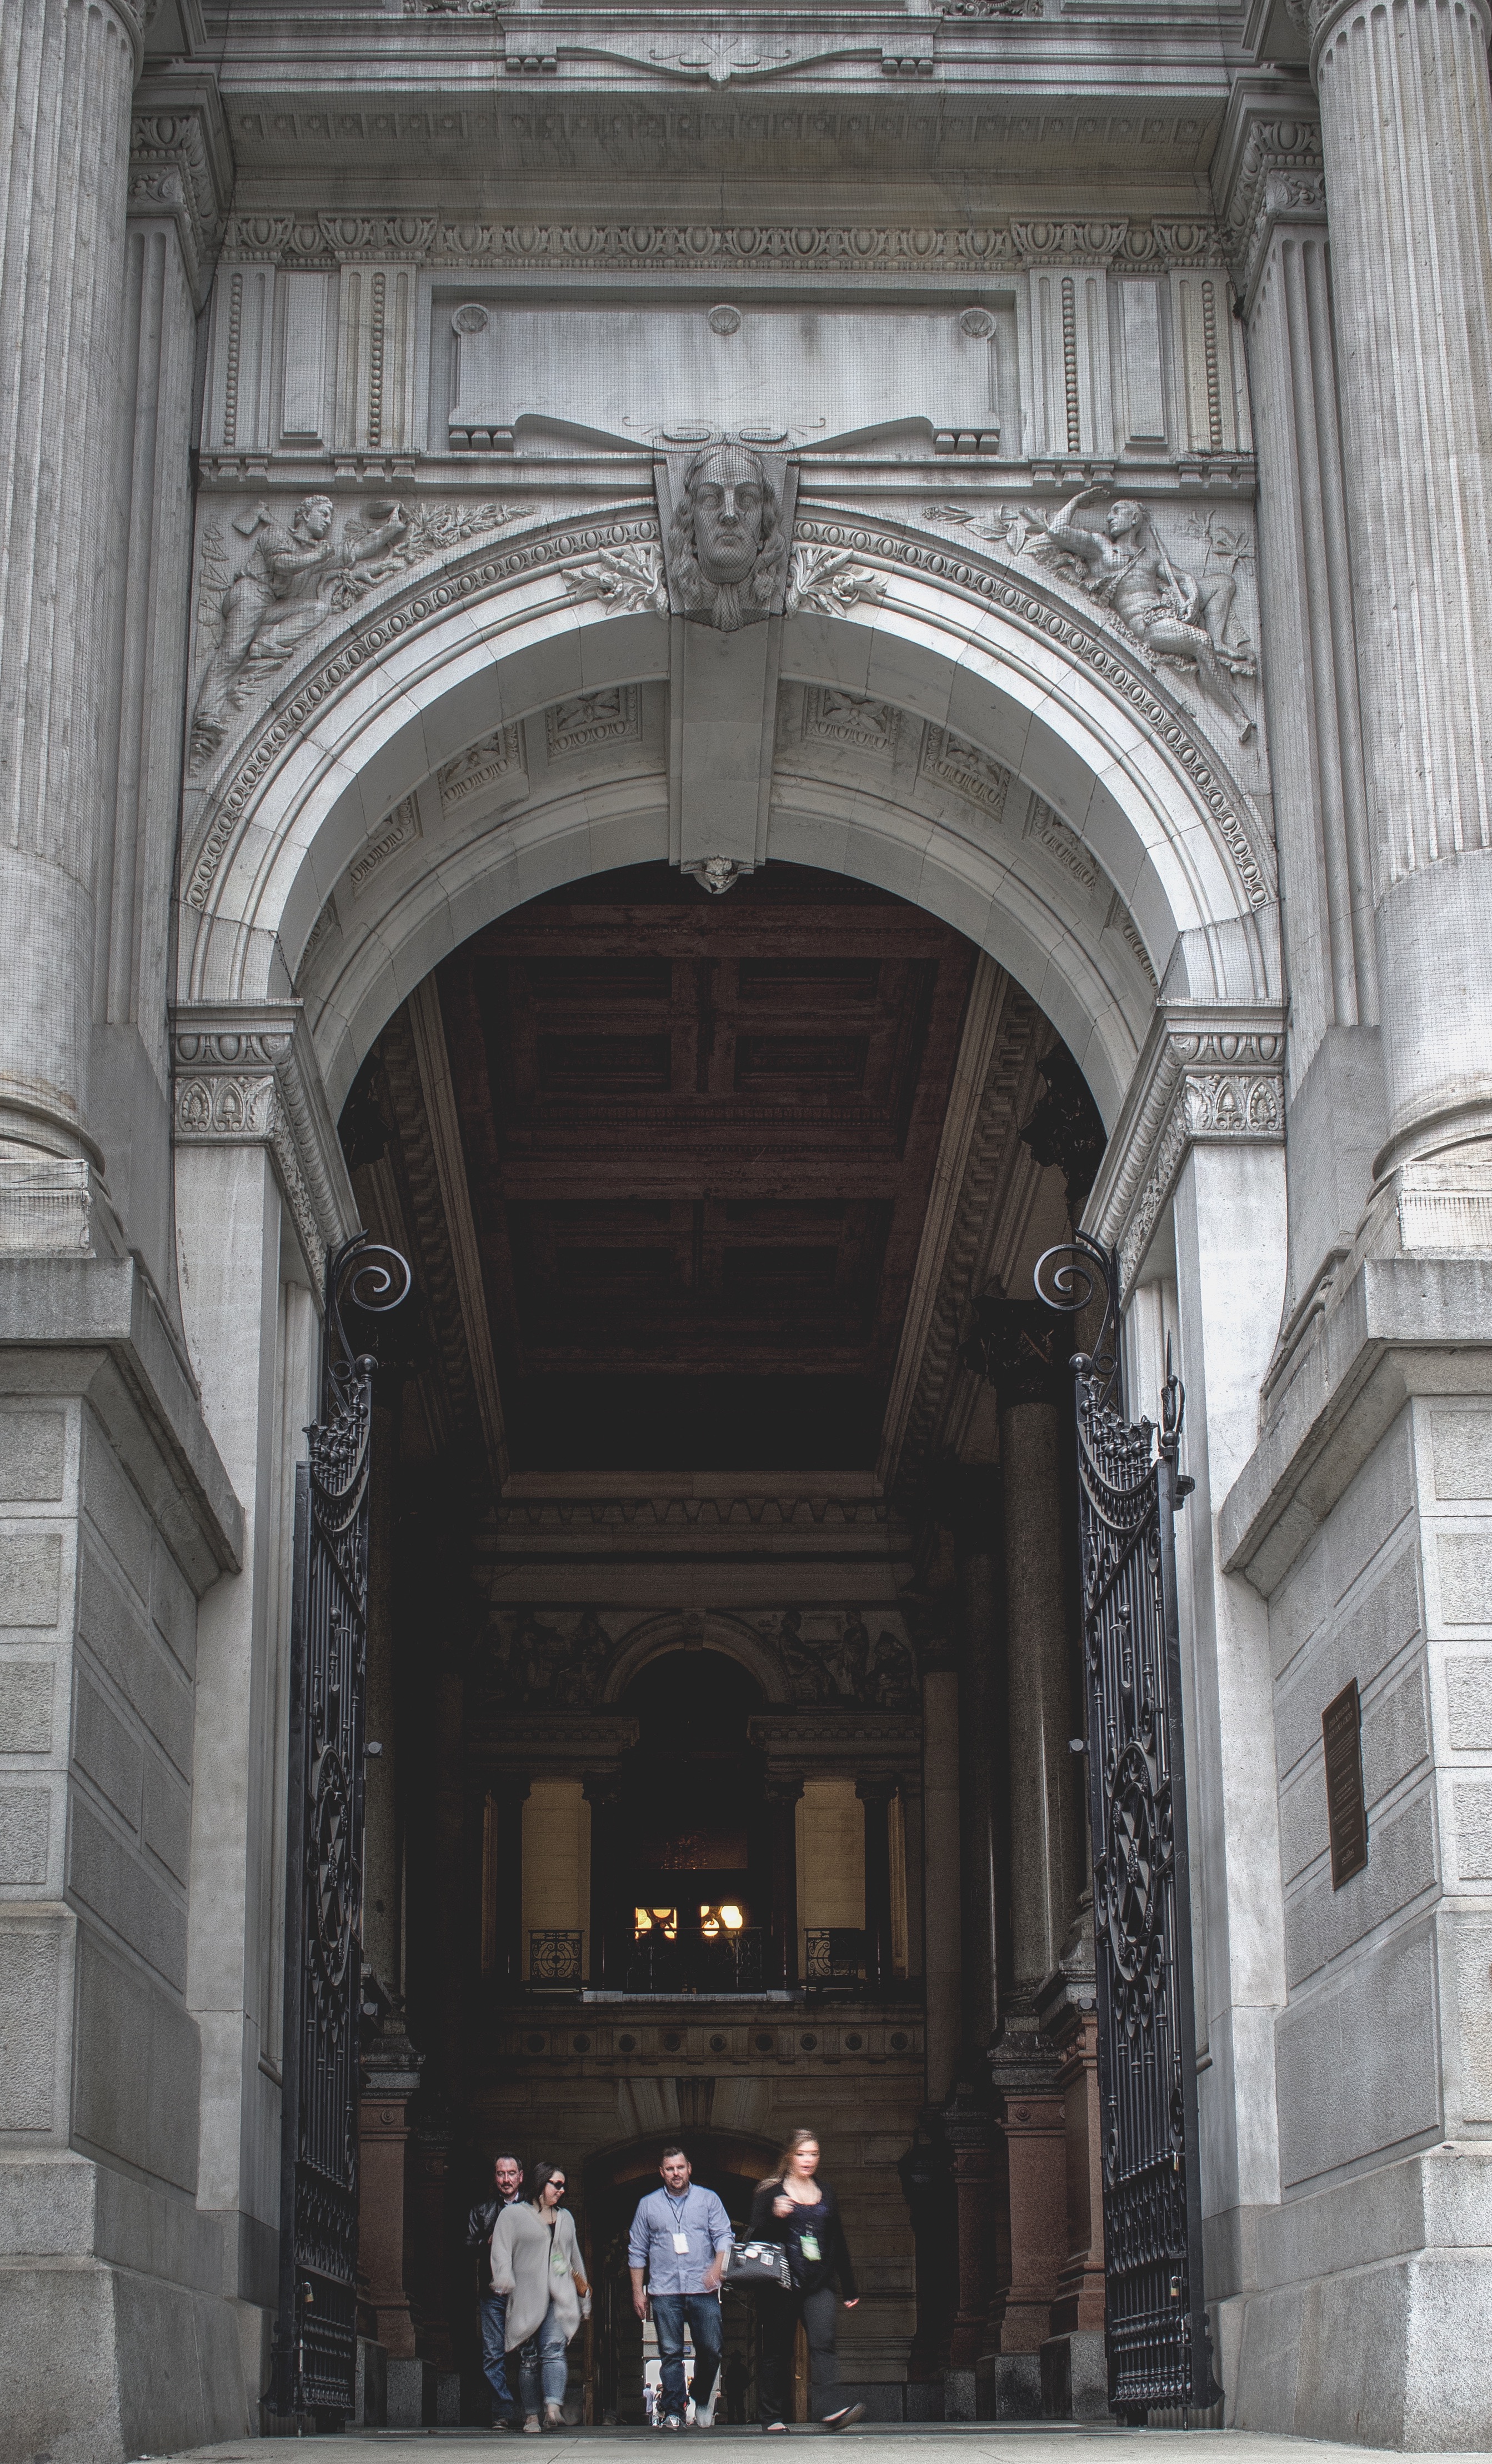
architecture, structure, building, palace, arch, column, facade, cathedral, place of worship, temple, symmetry, arcade, basilica, ancient history